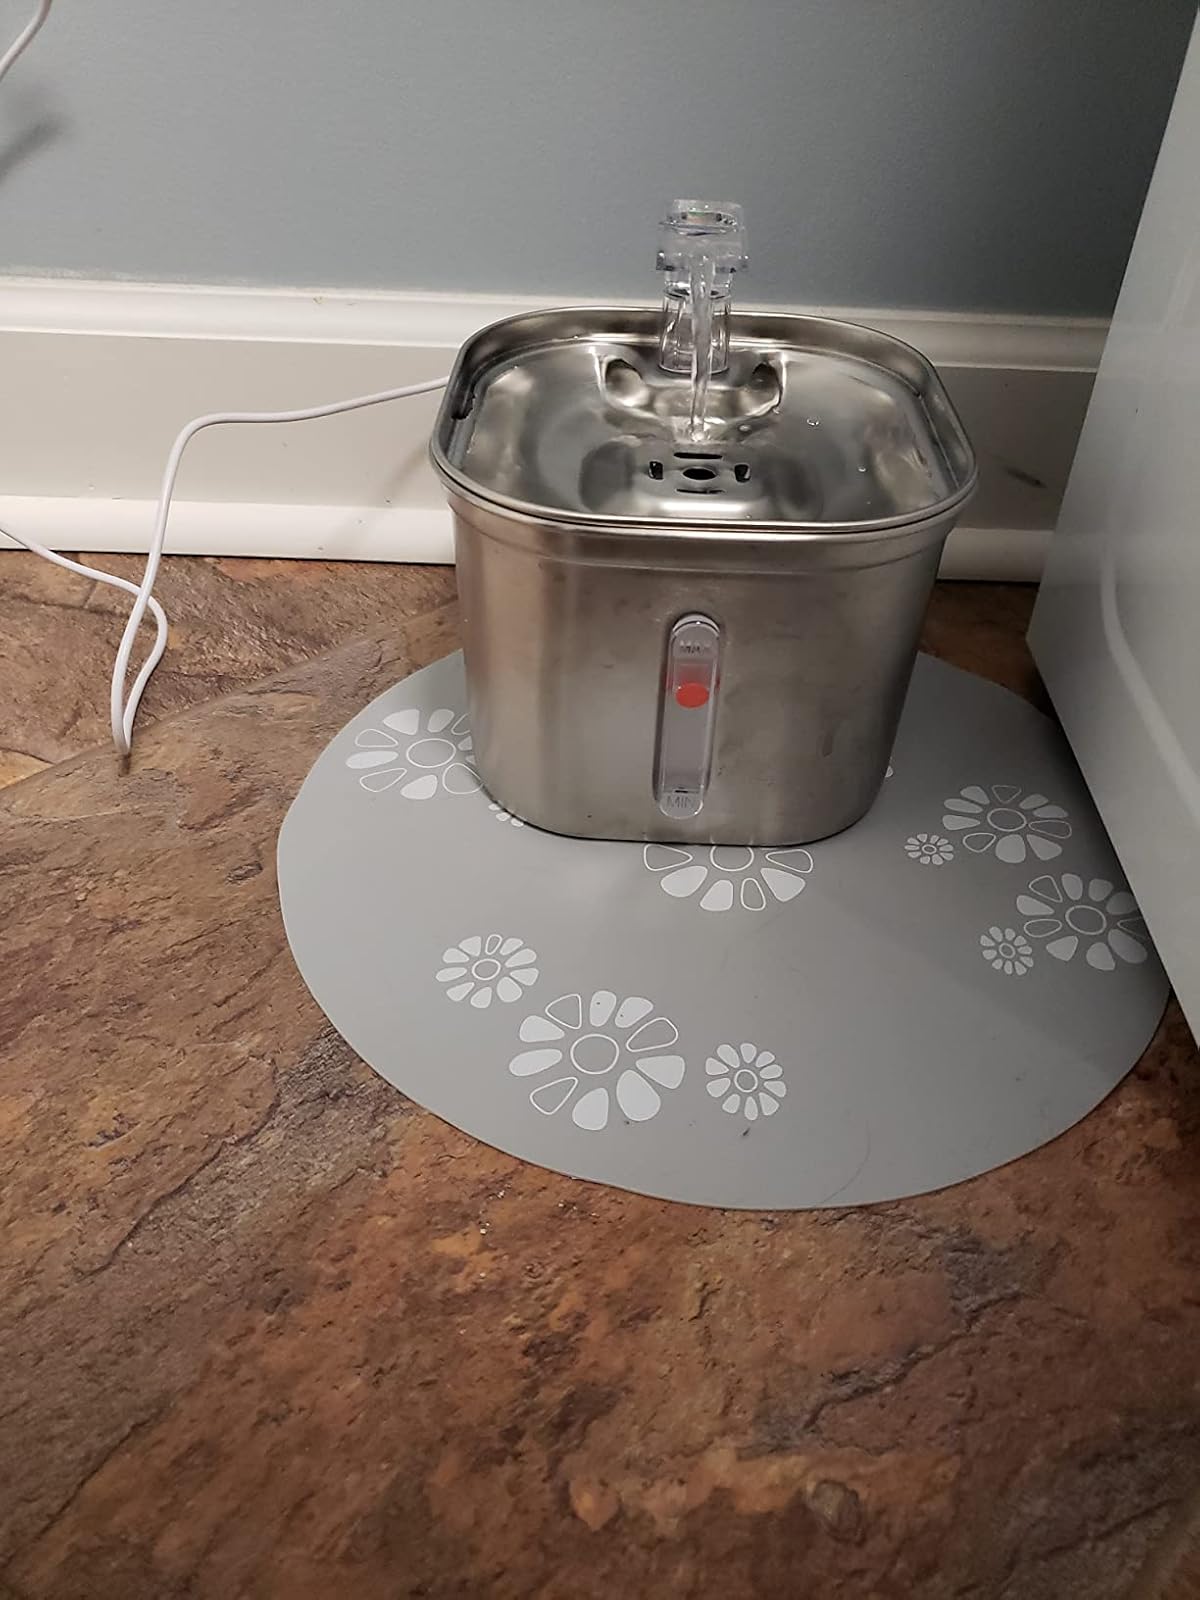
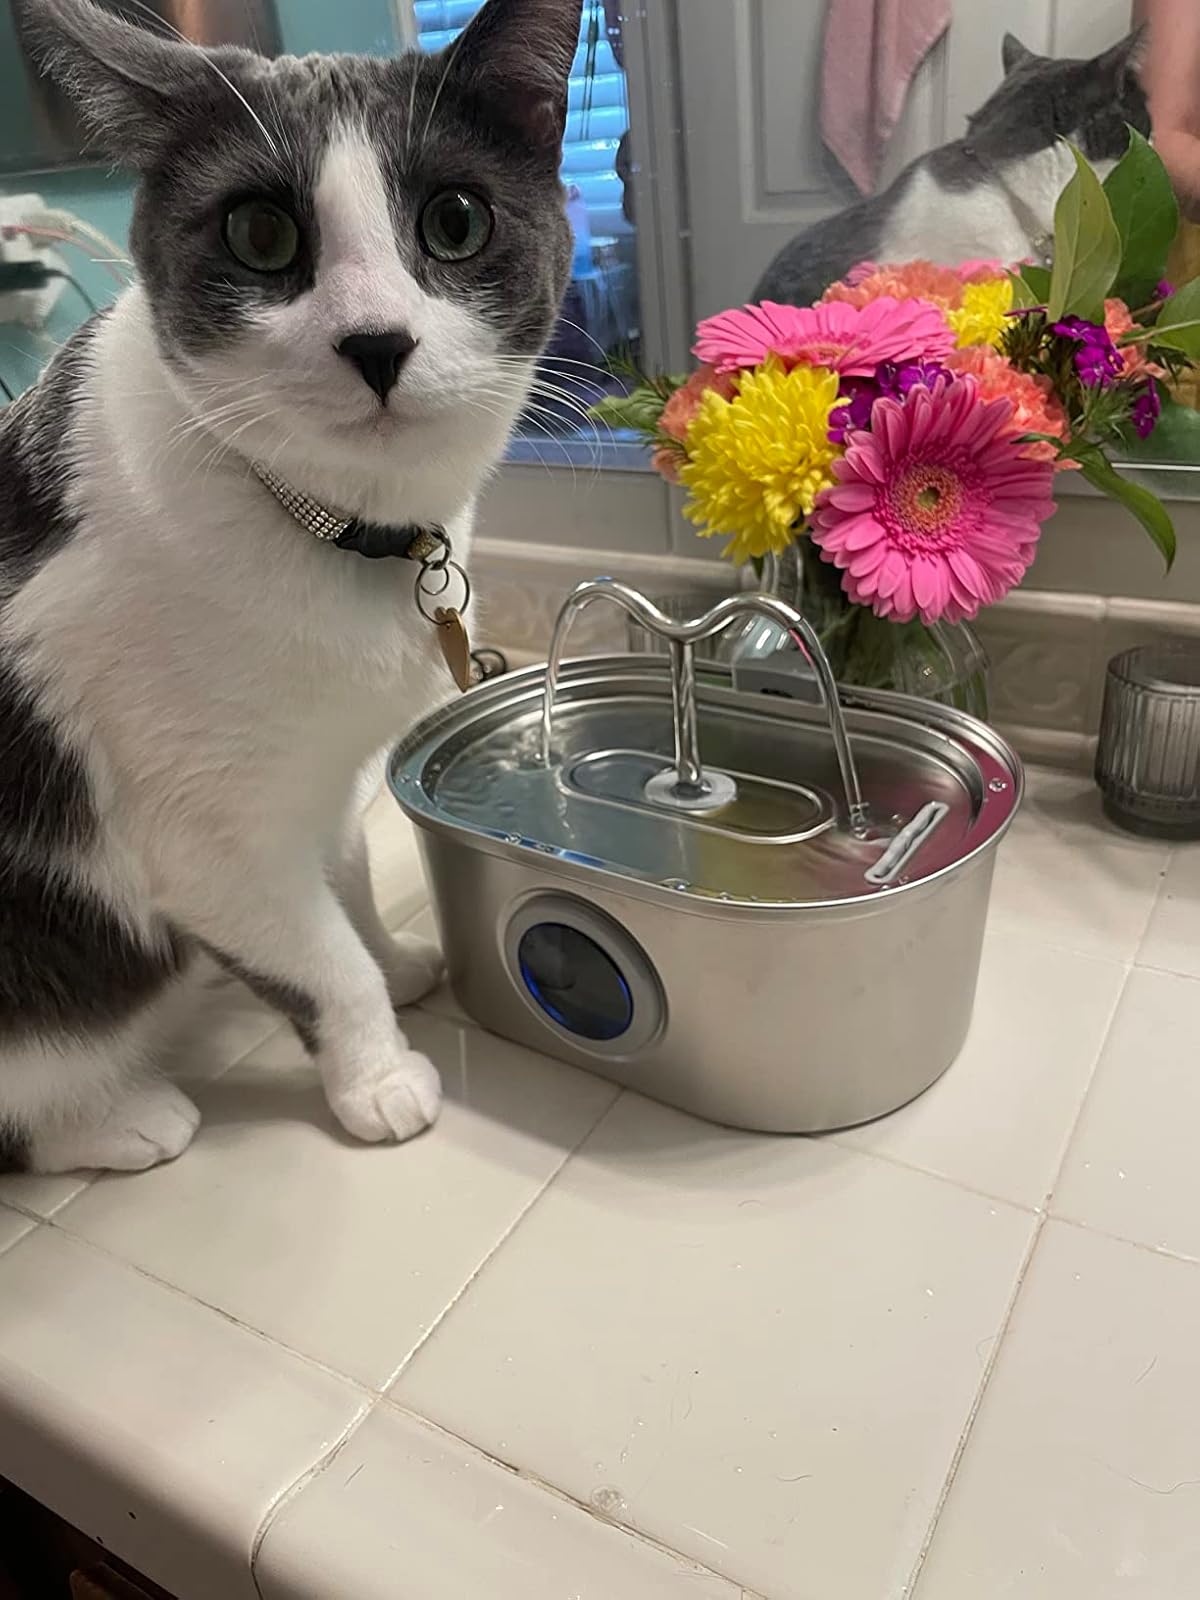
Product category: items_bowl
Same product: no